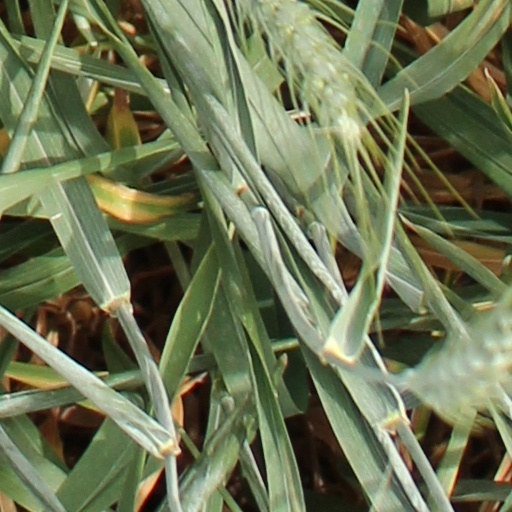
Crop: wheat